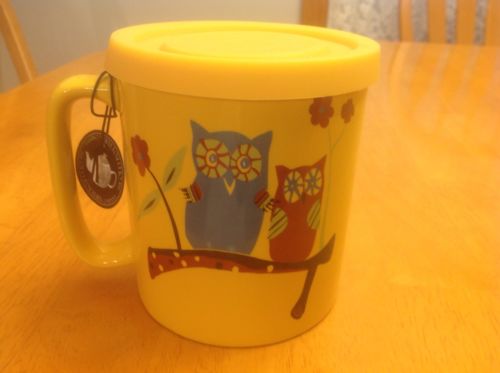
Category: mug